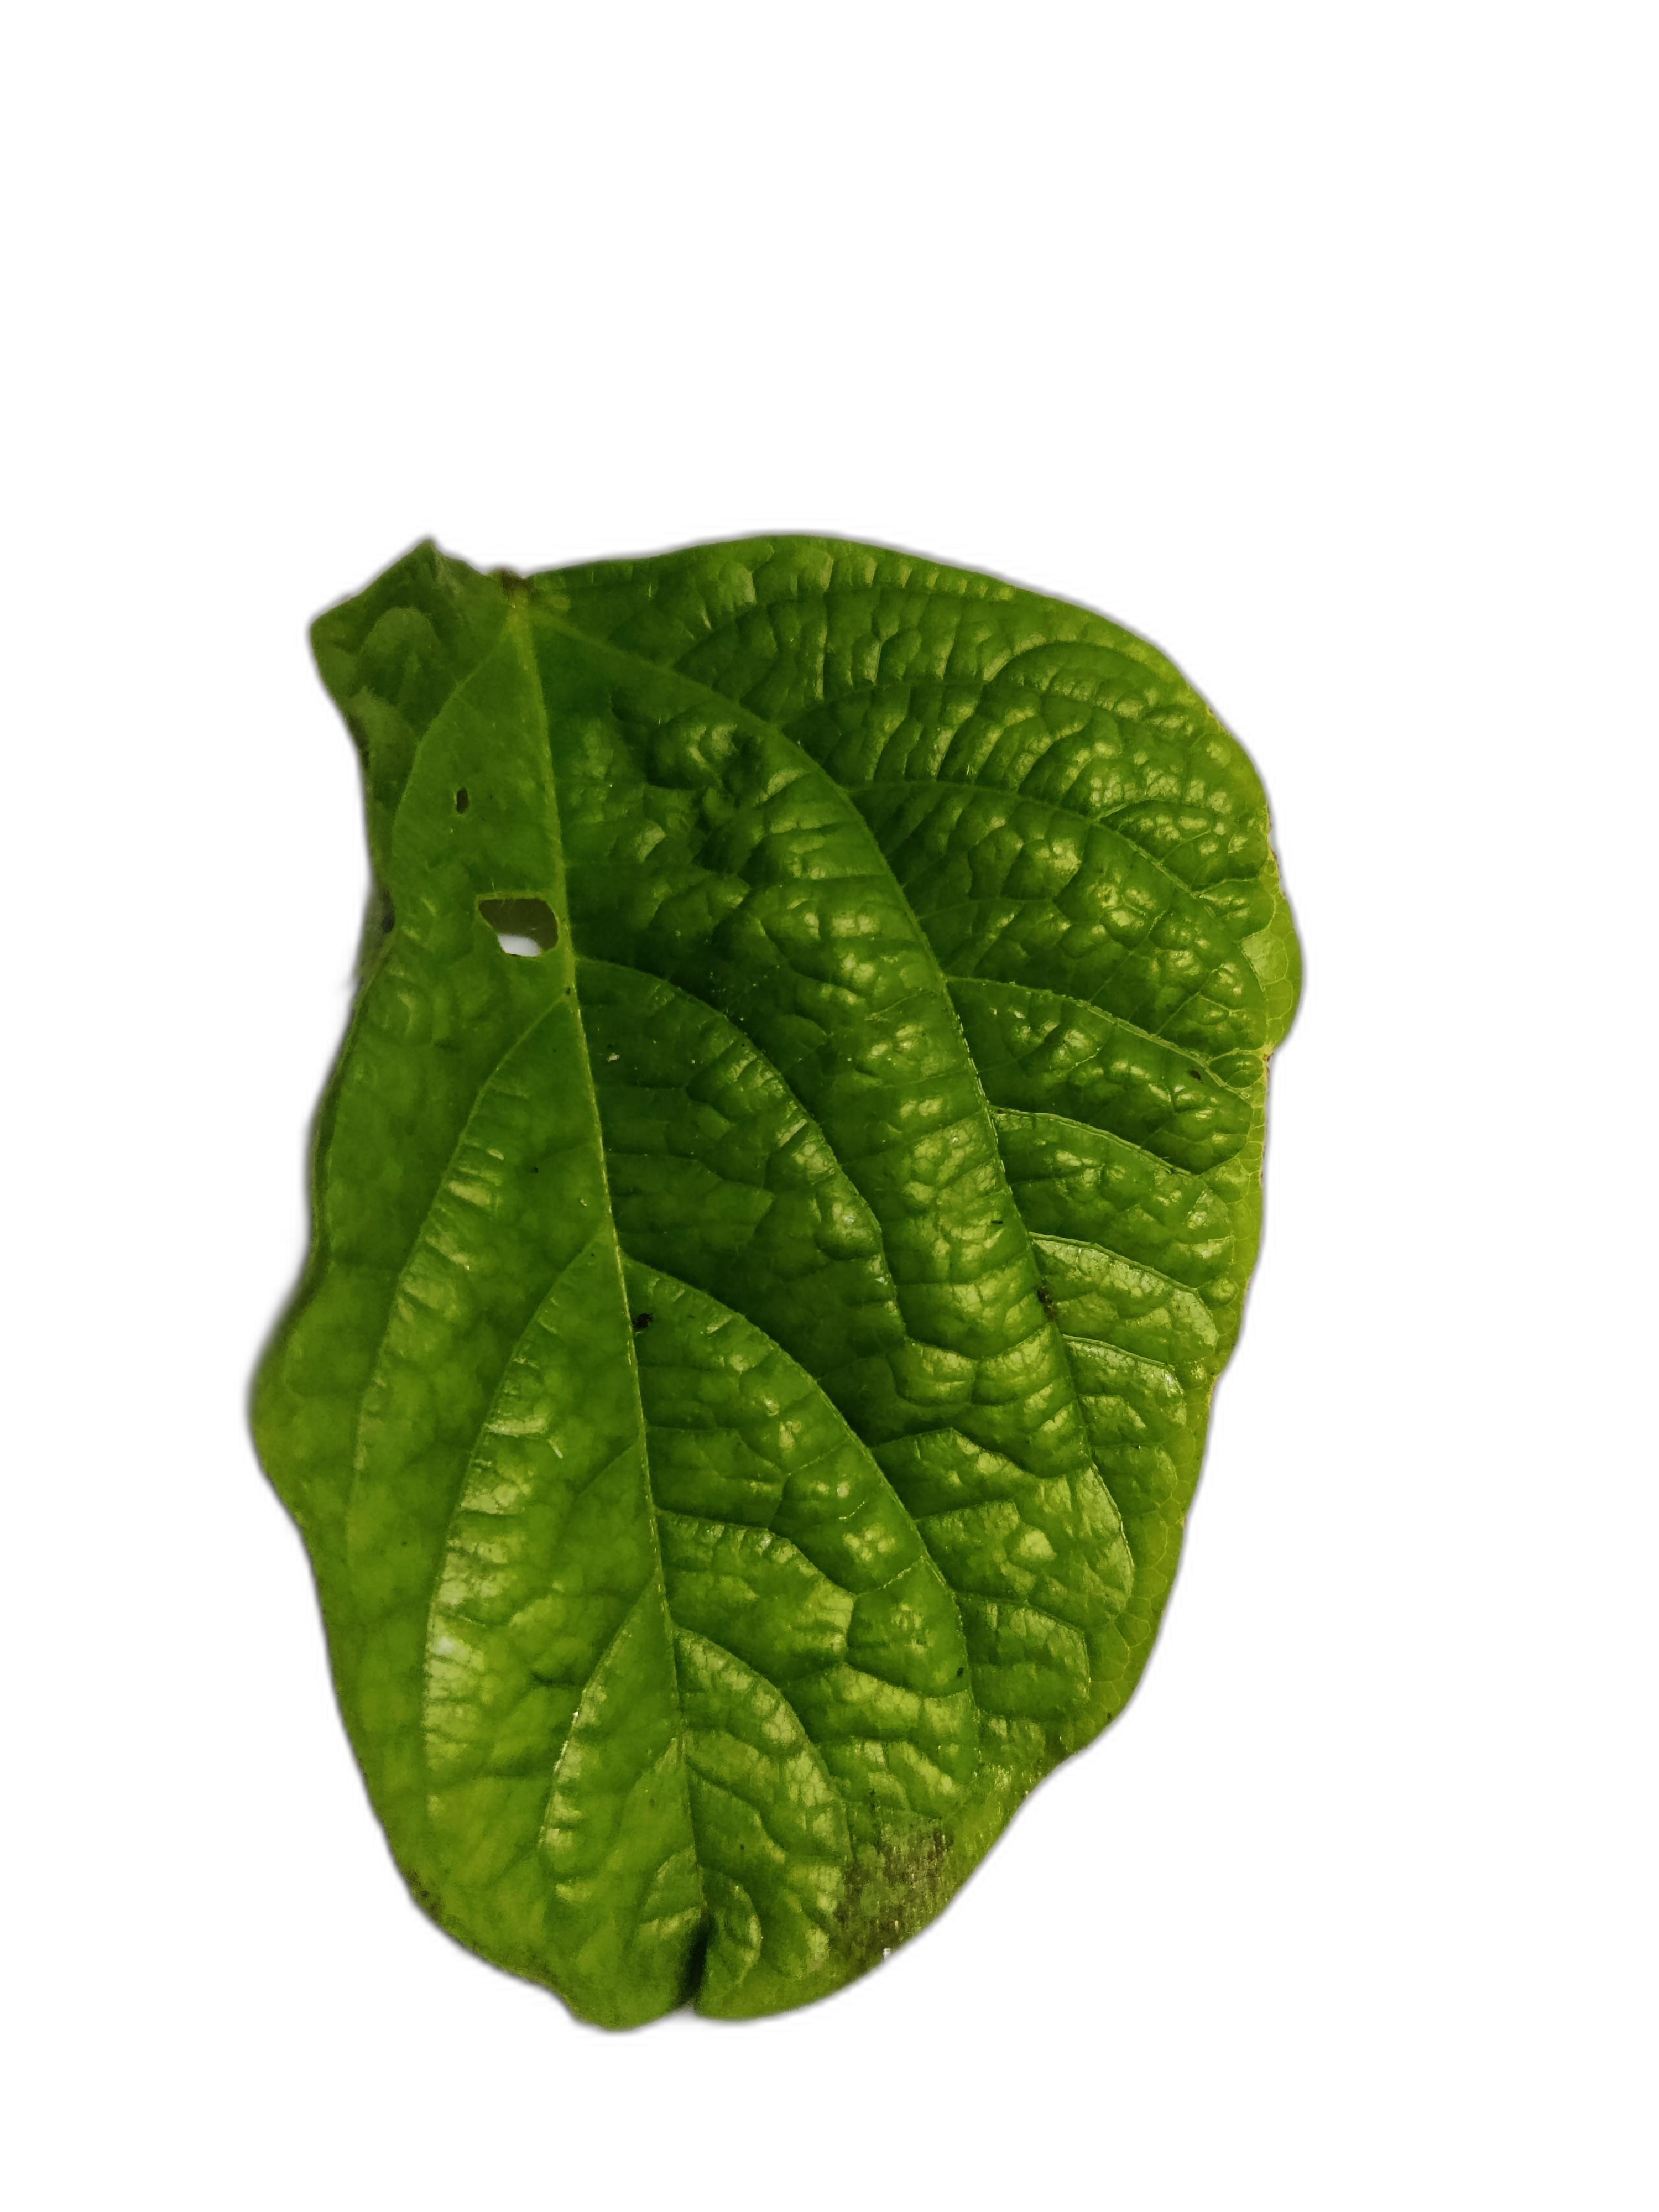
Label: Leaf Crinkle